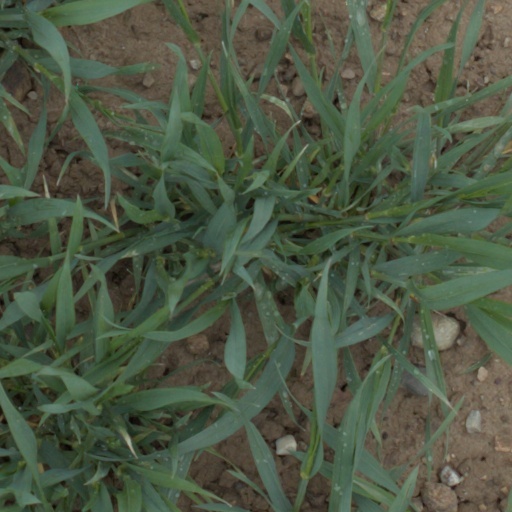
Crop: wheat